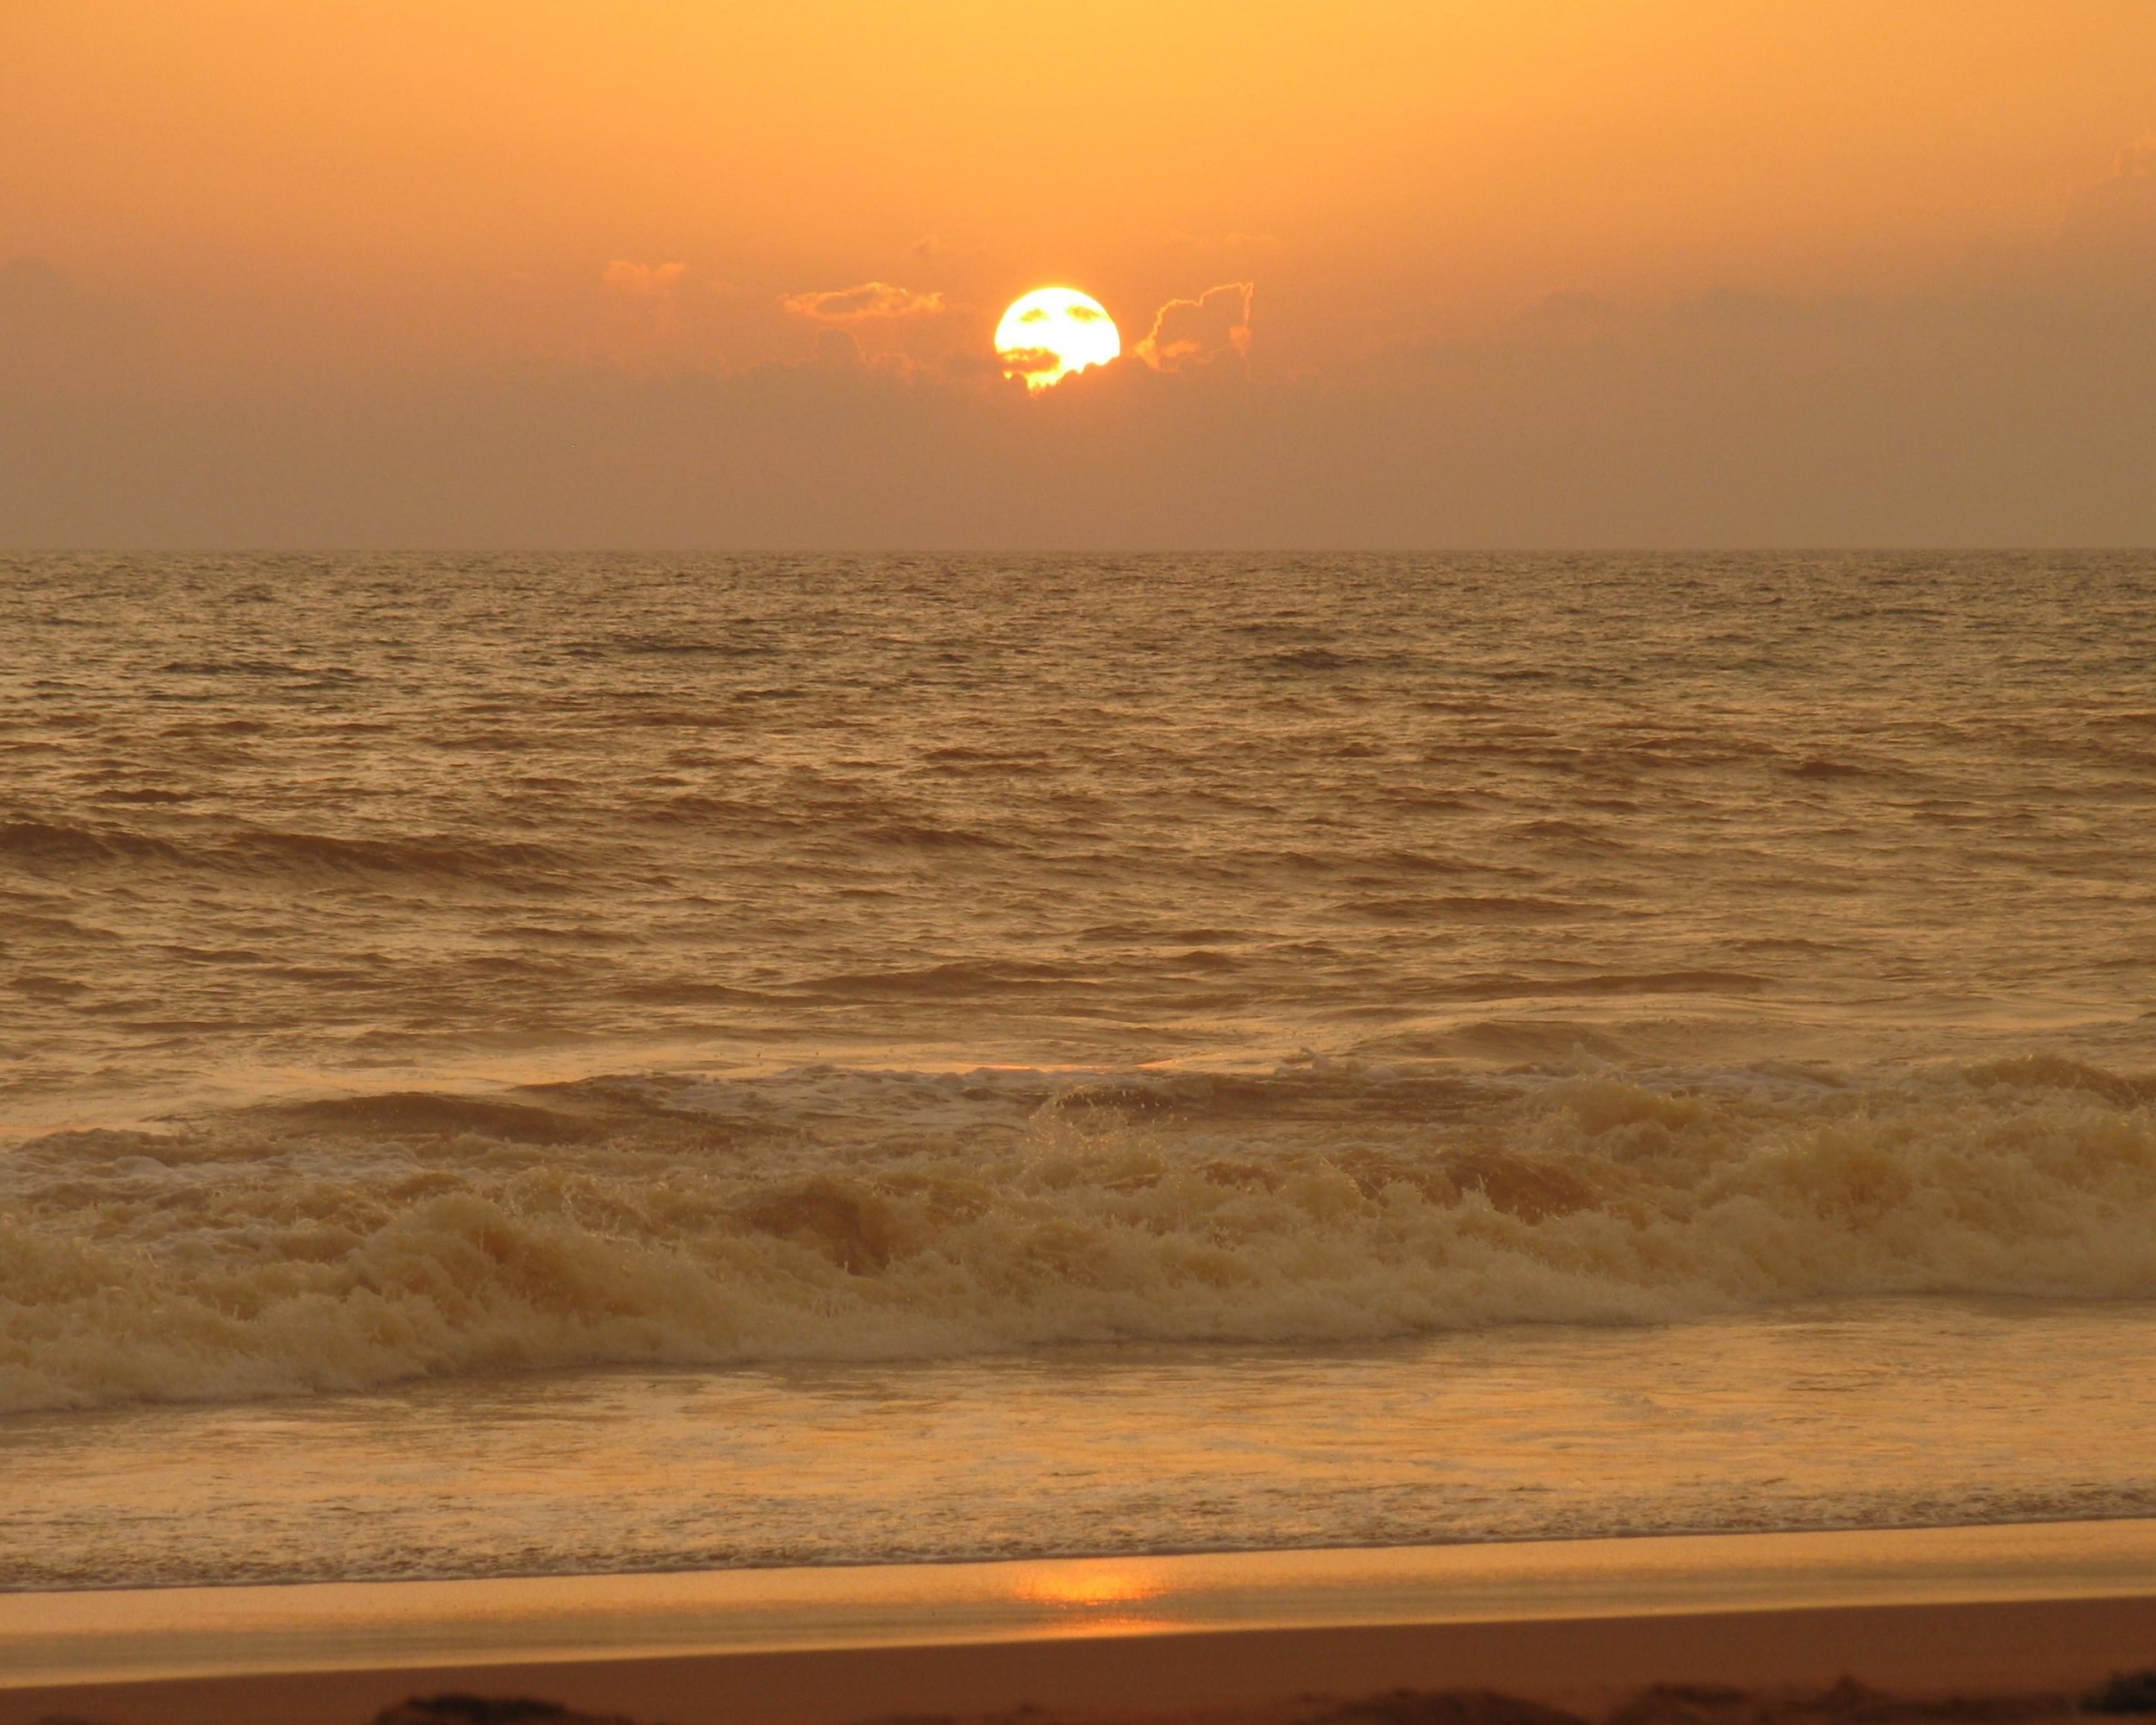
beach, landscape, sea, coast, nature, sand, ocean, horizon, light, cloud, sun, sunrise, sunset, sunlight, morning, shore, wave, dawn, dusk, evening, asia, yellow, india, afterglow, arabian sea, natural environment, wind wave